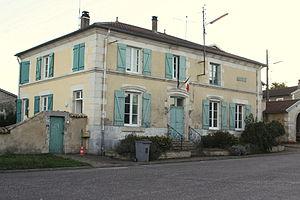
Taillancourt est une commune française située dans le département de la Meuse, en région Grand Est.